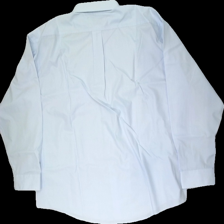
View: back
Type: Shirt
Category: Men
Brand: Not in the list
Brand text on label: Pierre Hector
Colors: Blue
Material: 55% cotton, 45% polyester
Cut: Regular
Size: 44
Season: All
Stains: Major
Smell: Minor
Price range: <50
Recommended usage: Export
Comment: detergent scent, yellow stains